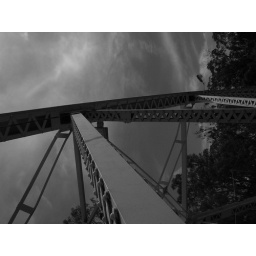
bridge over the goulburn river